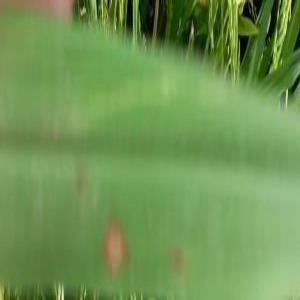
Disease: Blast